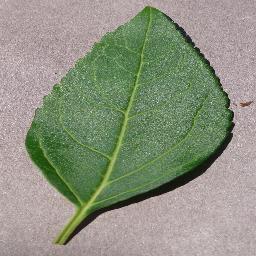
Label: Cherry___healthy